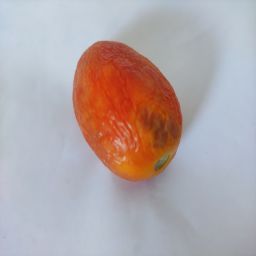
Crop: Tomato
Quality: Old